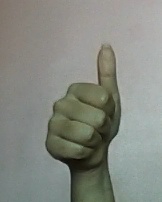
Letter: aleff